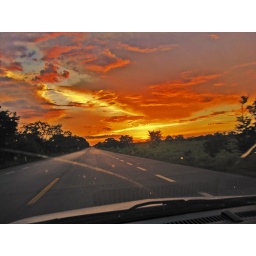
Nice sky colors, somewhere in the road to villahermosa..